Ucluelet

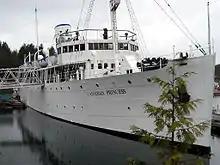
The "Canadian Princess" was moored and part of a hotel in Ucluelet, and was a staple of the harbour until it was removed in 2016.

In the 2021 Census of Population conducted by Statistics Canada, Ucluelet had a population of 2,066 living in 860 of its 997 total private dwellings, a change of from its 2016 population of 1,717. With a land area of , it had a population density of in 2021.